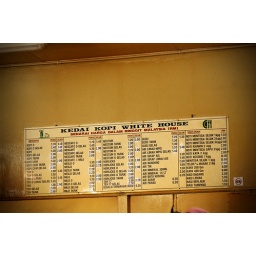
in the white house coffee shop. Notice the little no camera sign at the right corner.